North Borneo dispute

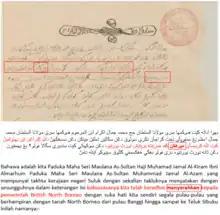
1903 Confirmation by Sultan of Sulu of cession of certain islands, transcription of first paragraph in Arabic Malay script Jawi and romanized Malay script. Red text is translated as "we hereby have willingly surrendered to the Government of British North Borneo"

On 22 April 1903, the successor of Sultan Jamalul Alam, Sultan Jamalul Kiram II, signed a document known as the "Confirmation of cession of certain islands", under which he grant and ceded additional islands, in addition to the land agreed upon in 1878, in the vicinity of the mainland of North Borneo from Banggi Island to Sibuku Bay to the British North Borneo Company.